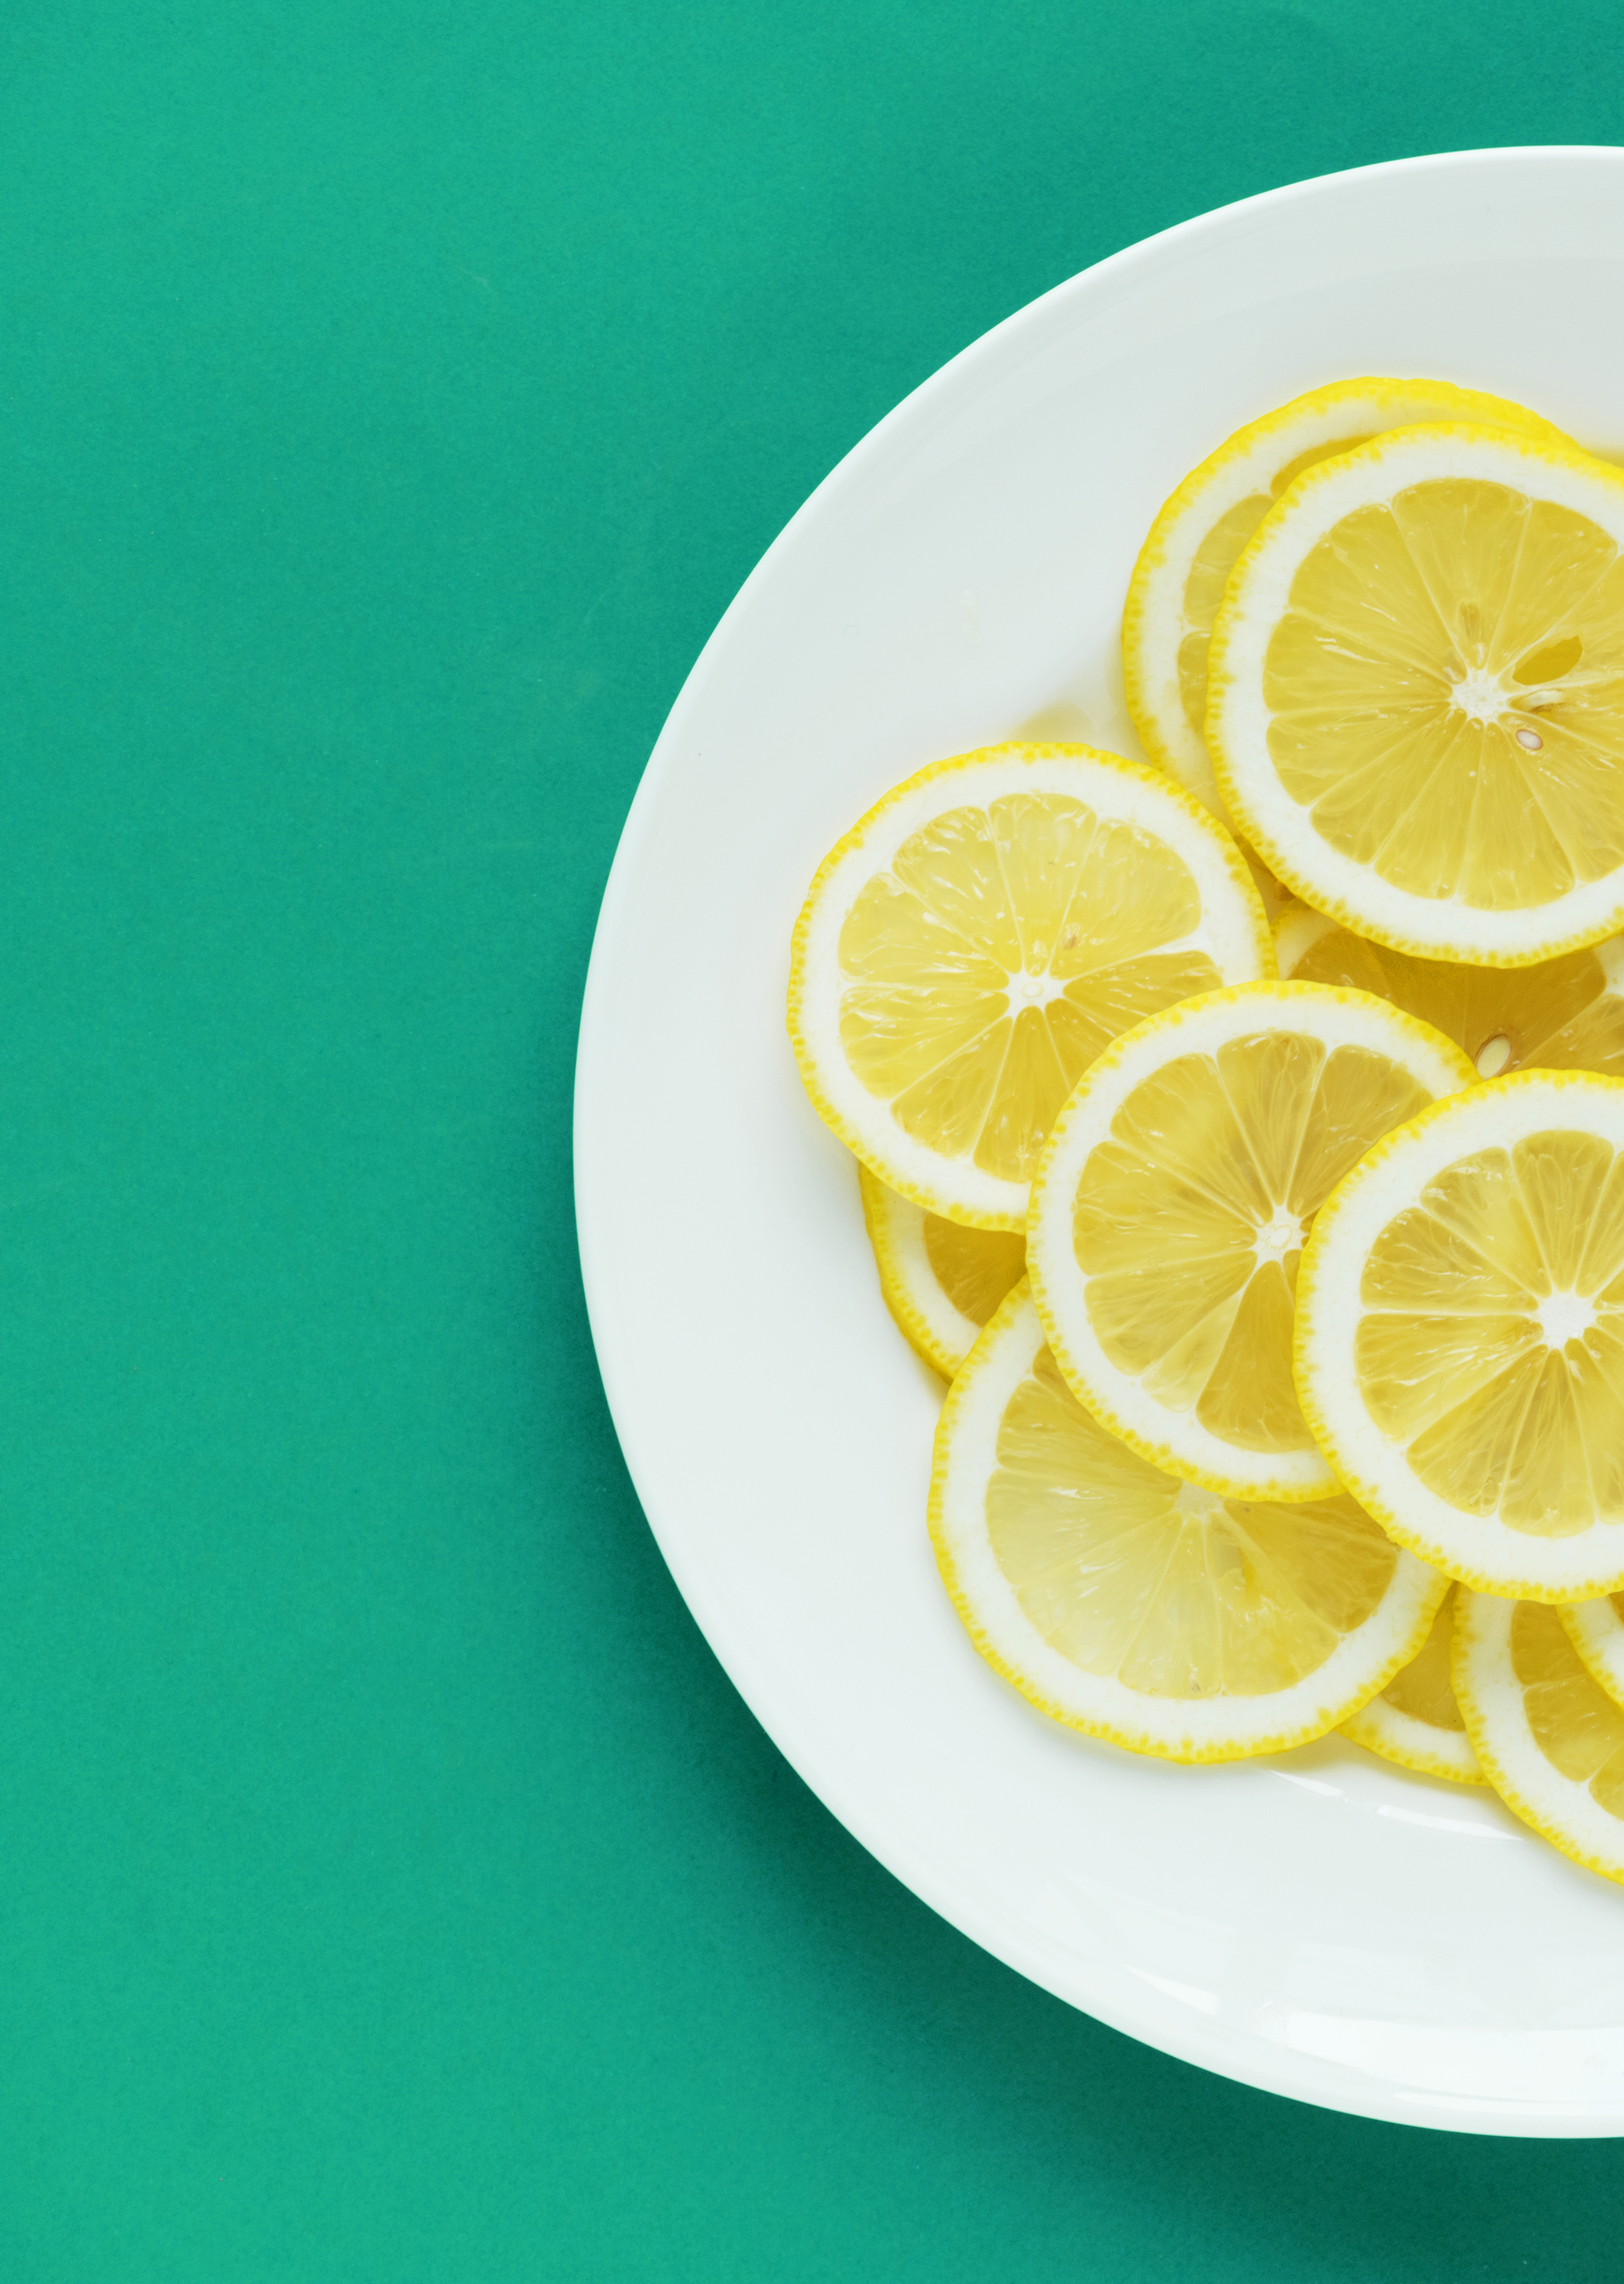
acid, background, citric, citrus, closeup, cut, dessert, detox, energy, food, fresh, fresh fruit, freshness, fruit, green background, half, health, healthy, ingredient, juice, juicy, lemon, lemon slice, macro, natural, nature, nutrition, organic, piece, raw, refreshing, refreshment, ripe, season, seasonal, slice, sour, summer, sweet, taste, tasty, texture, tropical, vibrant, vitamin c, vitamins, wallpaper, yellow, citric acid, produce, lemon lime, dishware, lime, plate, platter